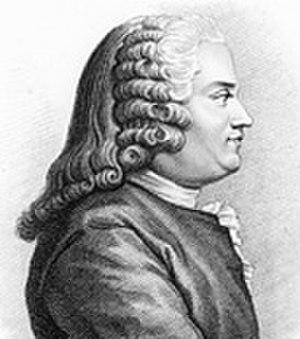
Antoine-Louis Séguier est un magistrat et avocat français.
Cet article présente la liste des membres de l'Académie française, rangée par ordre chronologique de leur élection à chaque fauteuil. Cette liste est précédée d'une liste réduite portant uniquement sur les membres actuels et présentée successivement selon quatre modes de rangement : par ordre alphabétique, par numéro de fauteuil, par date d'élection et par date de naissance.